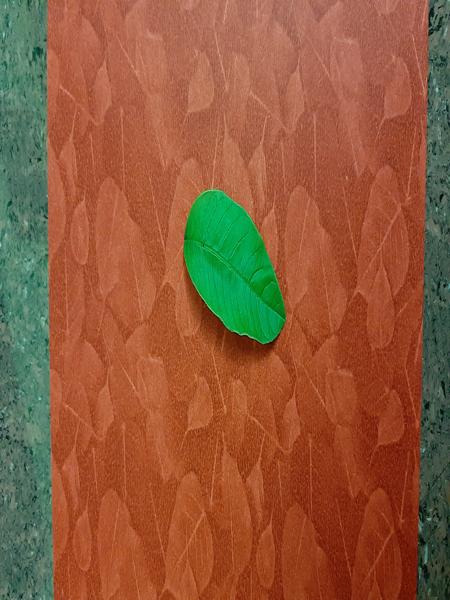
Plant: Guava